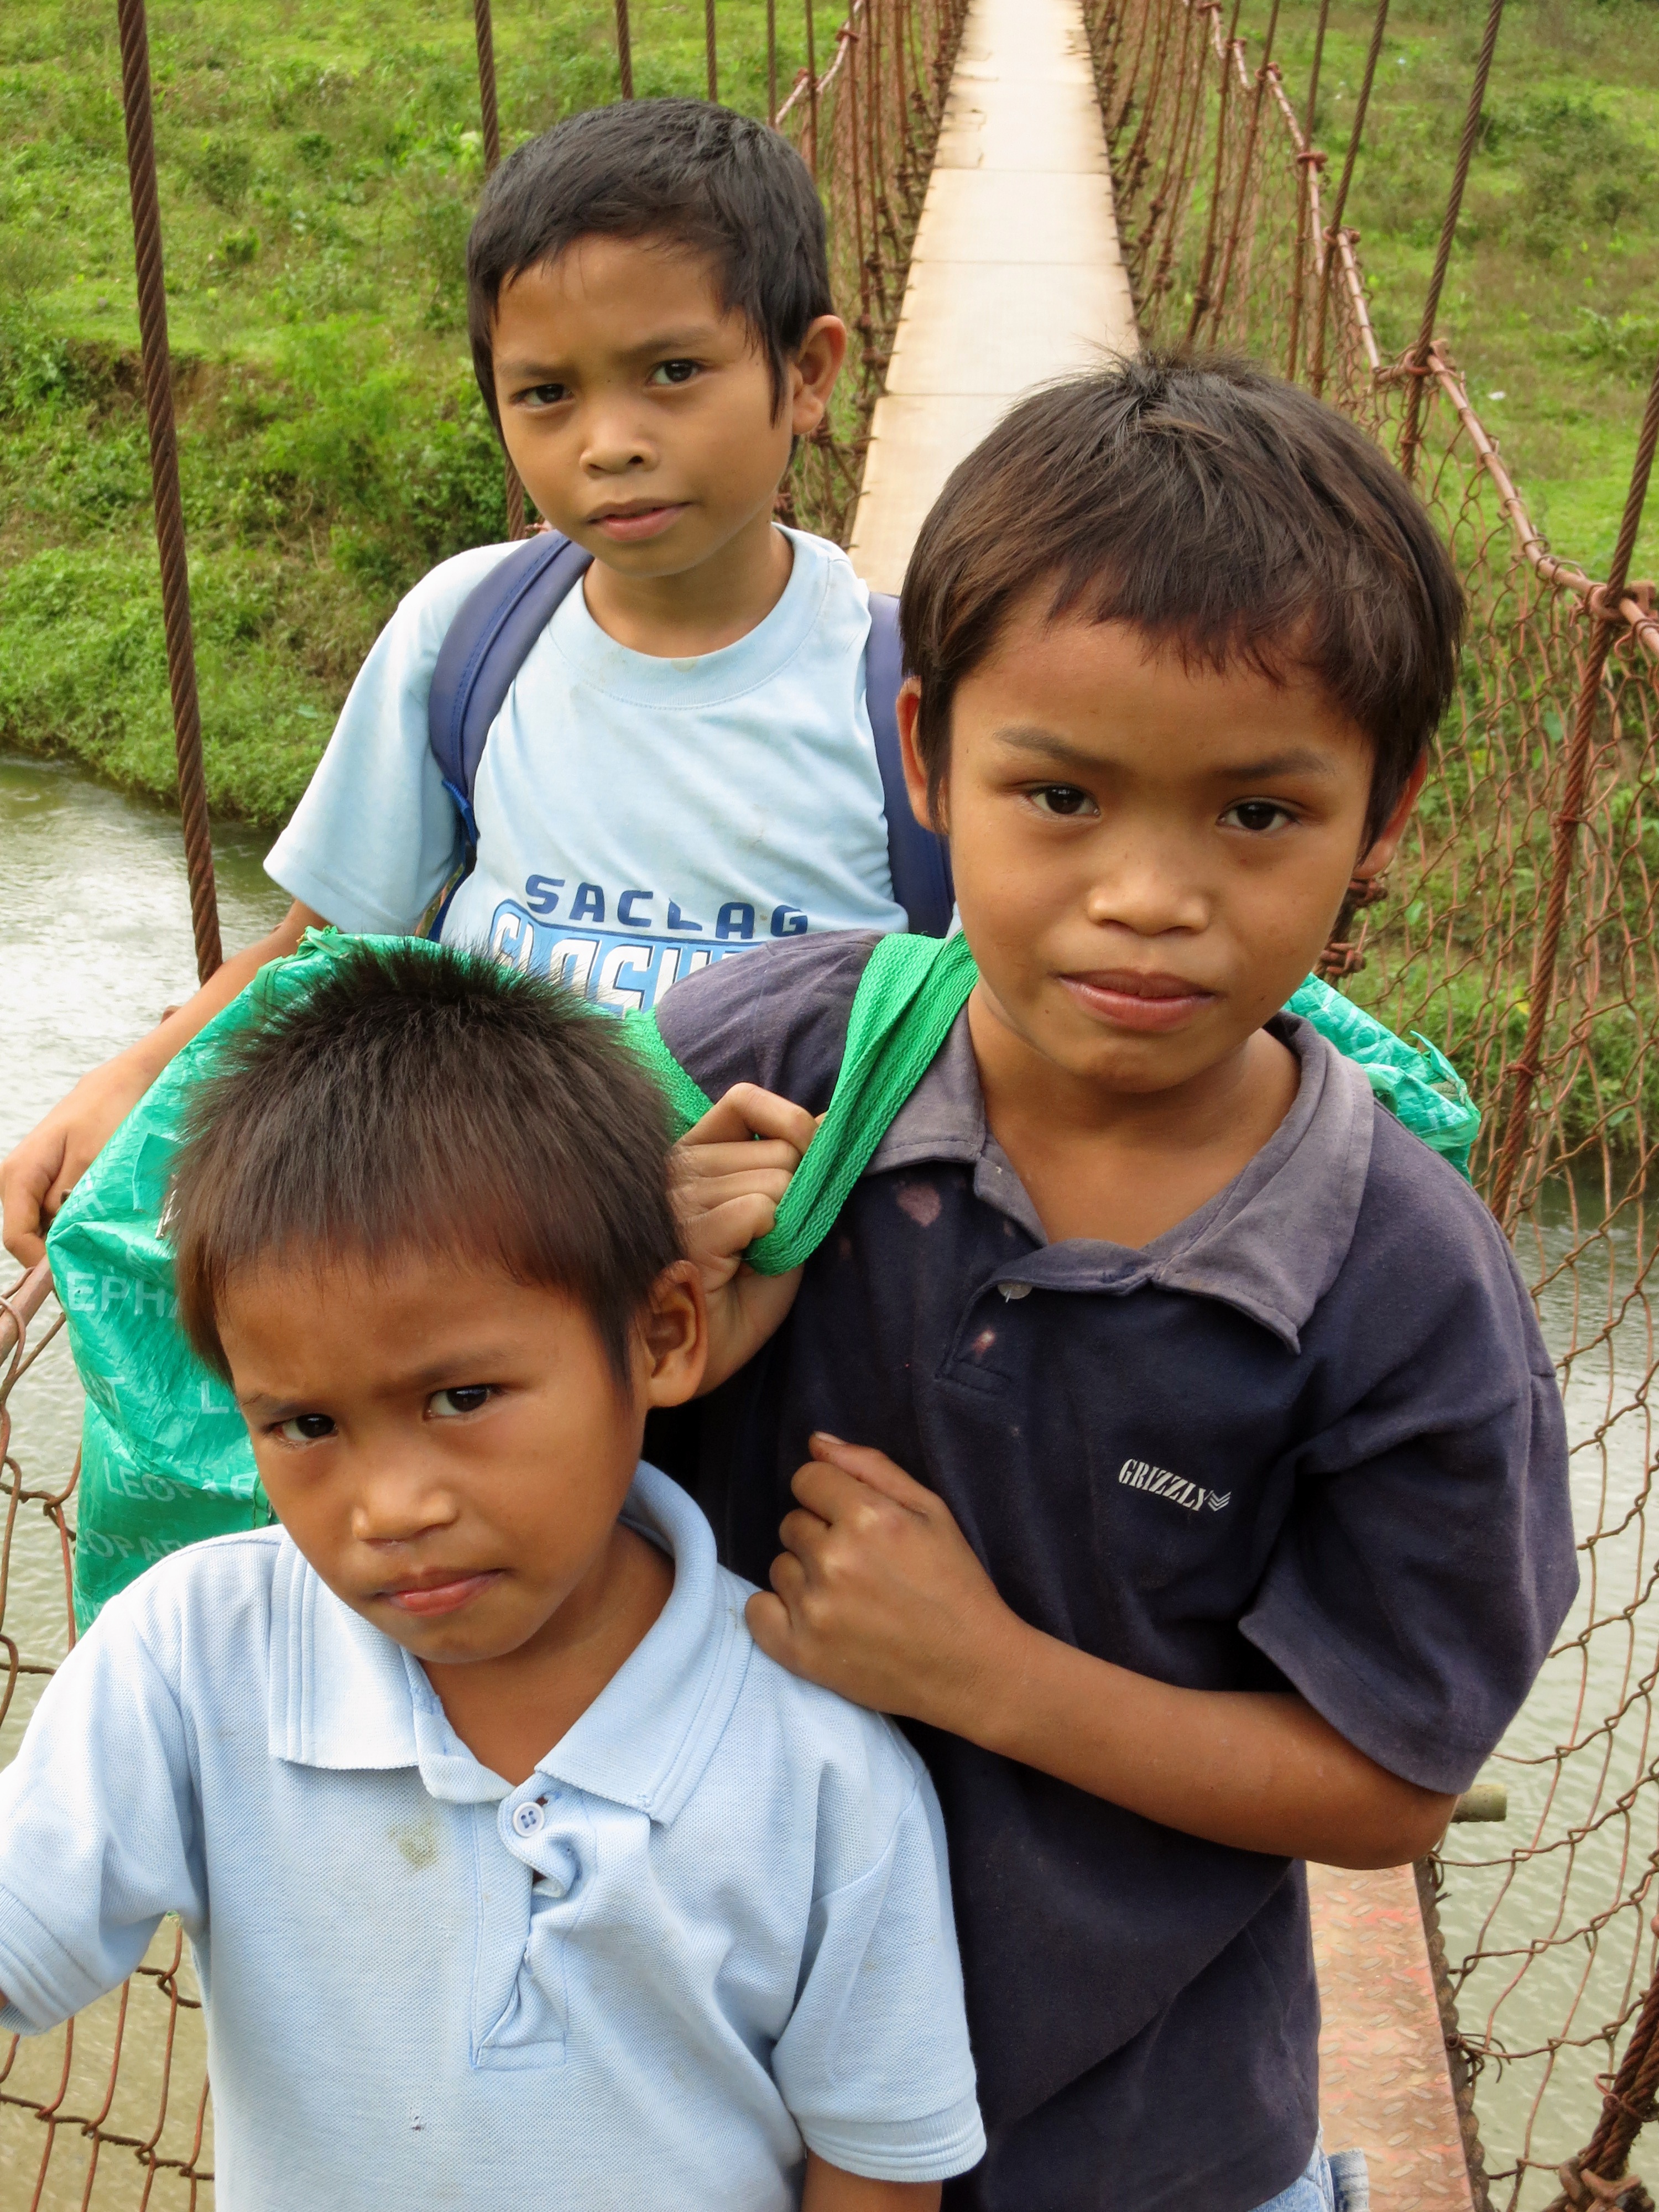
person, people, play, boy, kid, male, child, family, children, infant, toddler, boys, phillipines